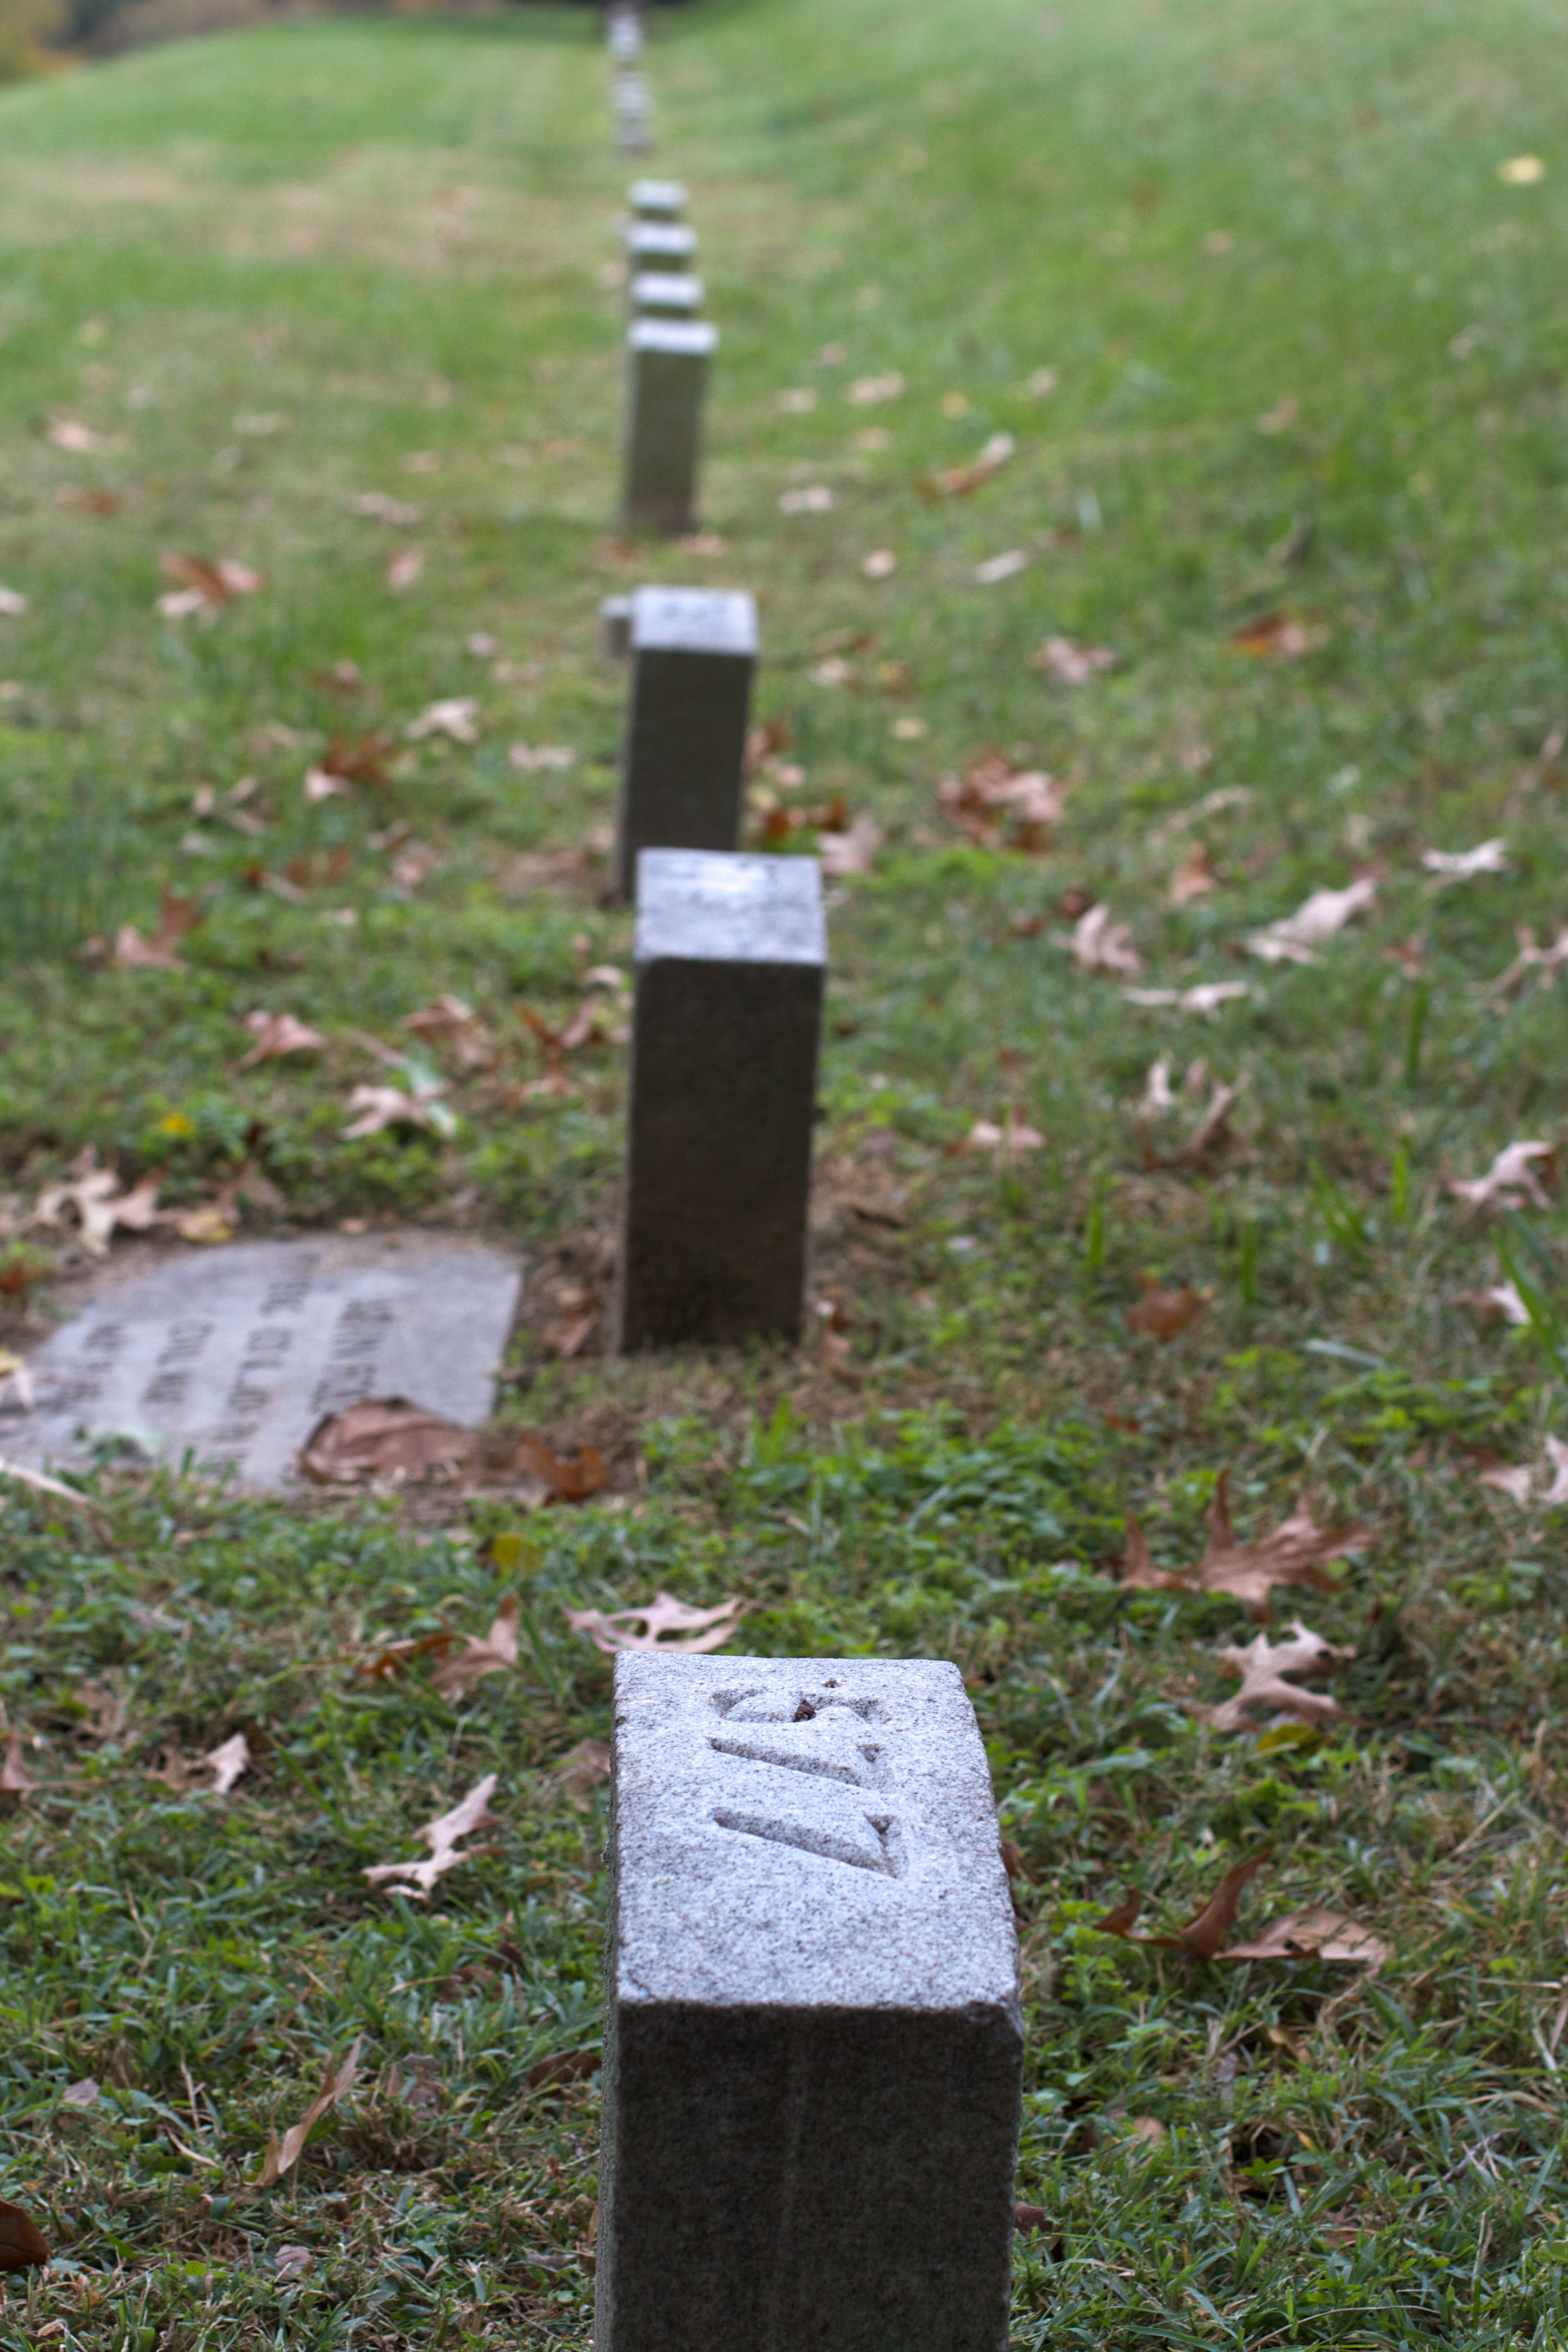
grass, lawn, green, cemetery, grave, sculpture, memorial, headstone